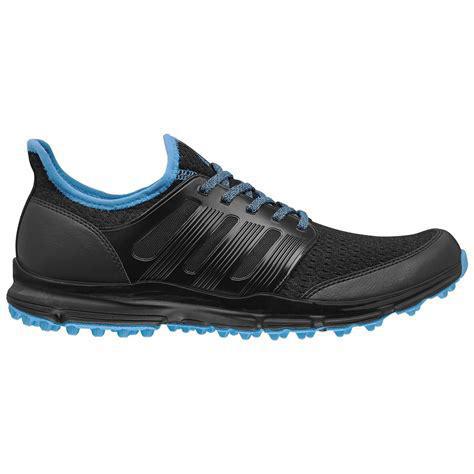
Brand: adidas
Model: Climacool